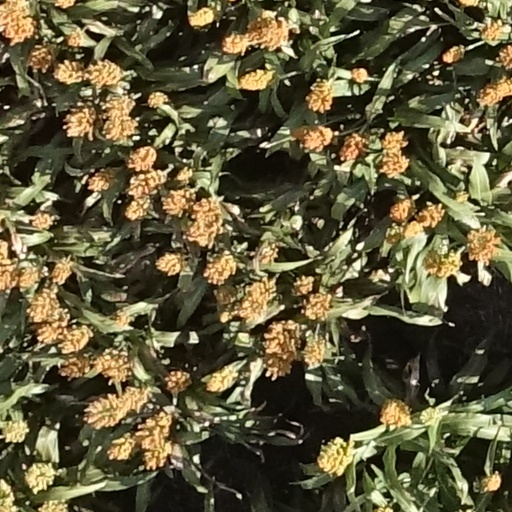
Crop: sorghum